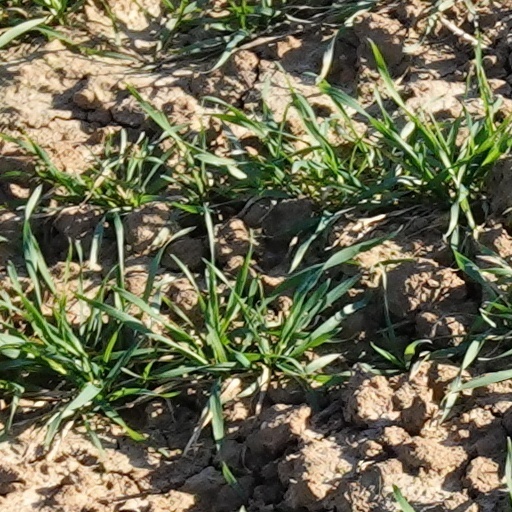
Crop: wheat